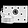
Label: Bag